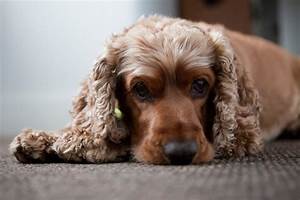
Label: cane